Gerardo Barrios

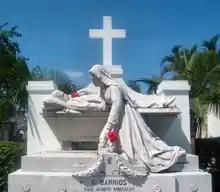
Barrios' grave in the Cemetery of Distinguished Citizens.

After his overthrow, Barrios and his wife fled to country to Panama, and then later, New York City and Washington, D.C. In 1864, Barrios published a manifesto which rejected the Salvadoran government's legitimacy—calling its leaders usurpers—and rejected the government's declaration that found Barrios guilty of high treason and declared him a traitor.